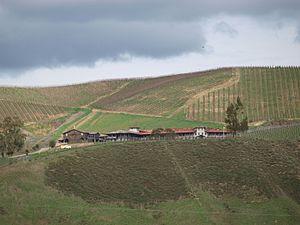
Domaine viticole et son vignoble à Santa Barbara